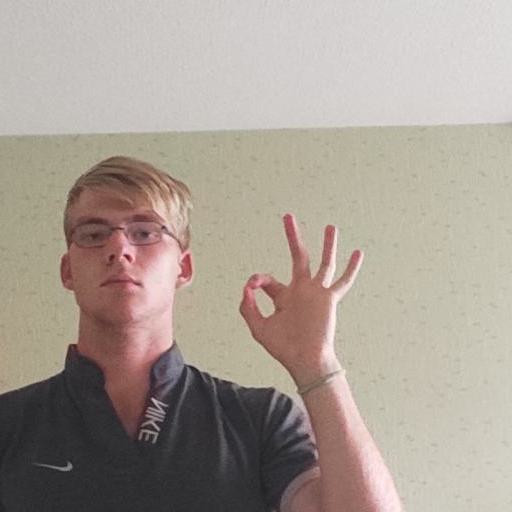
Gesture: ok